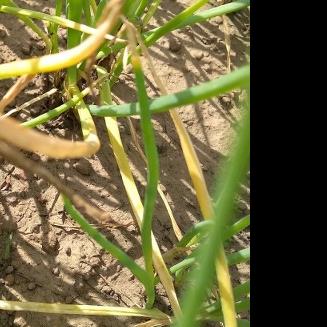
Crop: Onion
Condition: fusarium-d